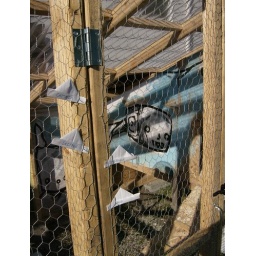
Leah stopped by to make paper sailor hats for the chickens